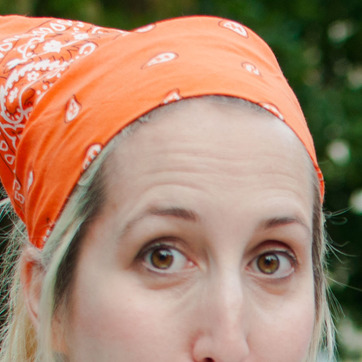
Material: skin